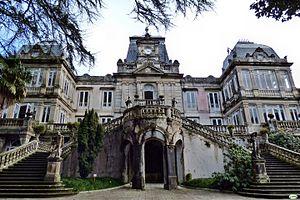
Pontevedra est une ville qui se trouve dans le nord-ouest de l'Espagne et de la Péninsule Ibérique. Capitale de la province de Pontevedra ainsi que capitale de la région touristique des Rías Baixas ou Rías Bajas, la ville est située dans le sud-ouest de la communauté autonome de Galice. Elle est surnommée « la ville où le piéton est roi ».
Le palais de Lourizán est un manoir situé à Herbalonga dans la paroisse civile de Lourizán, à Pontevedra, en Espagne.